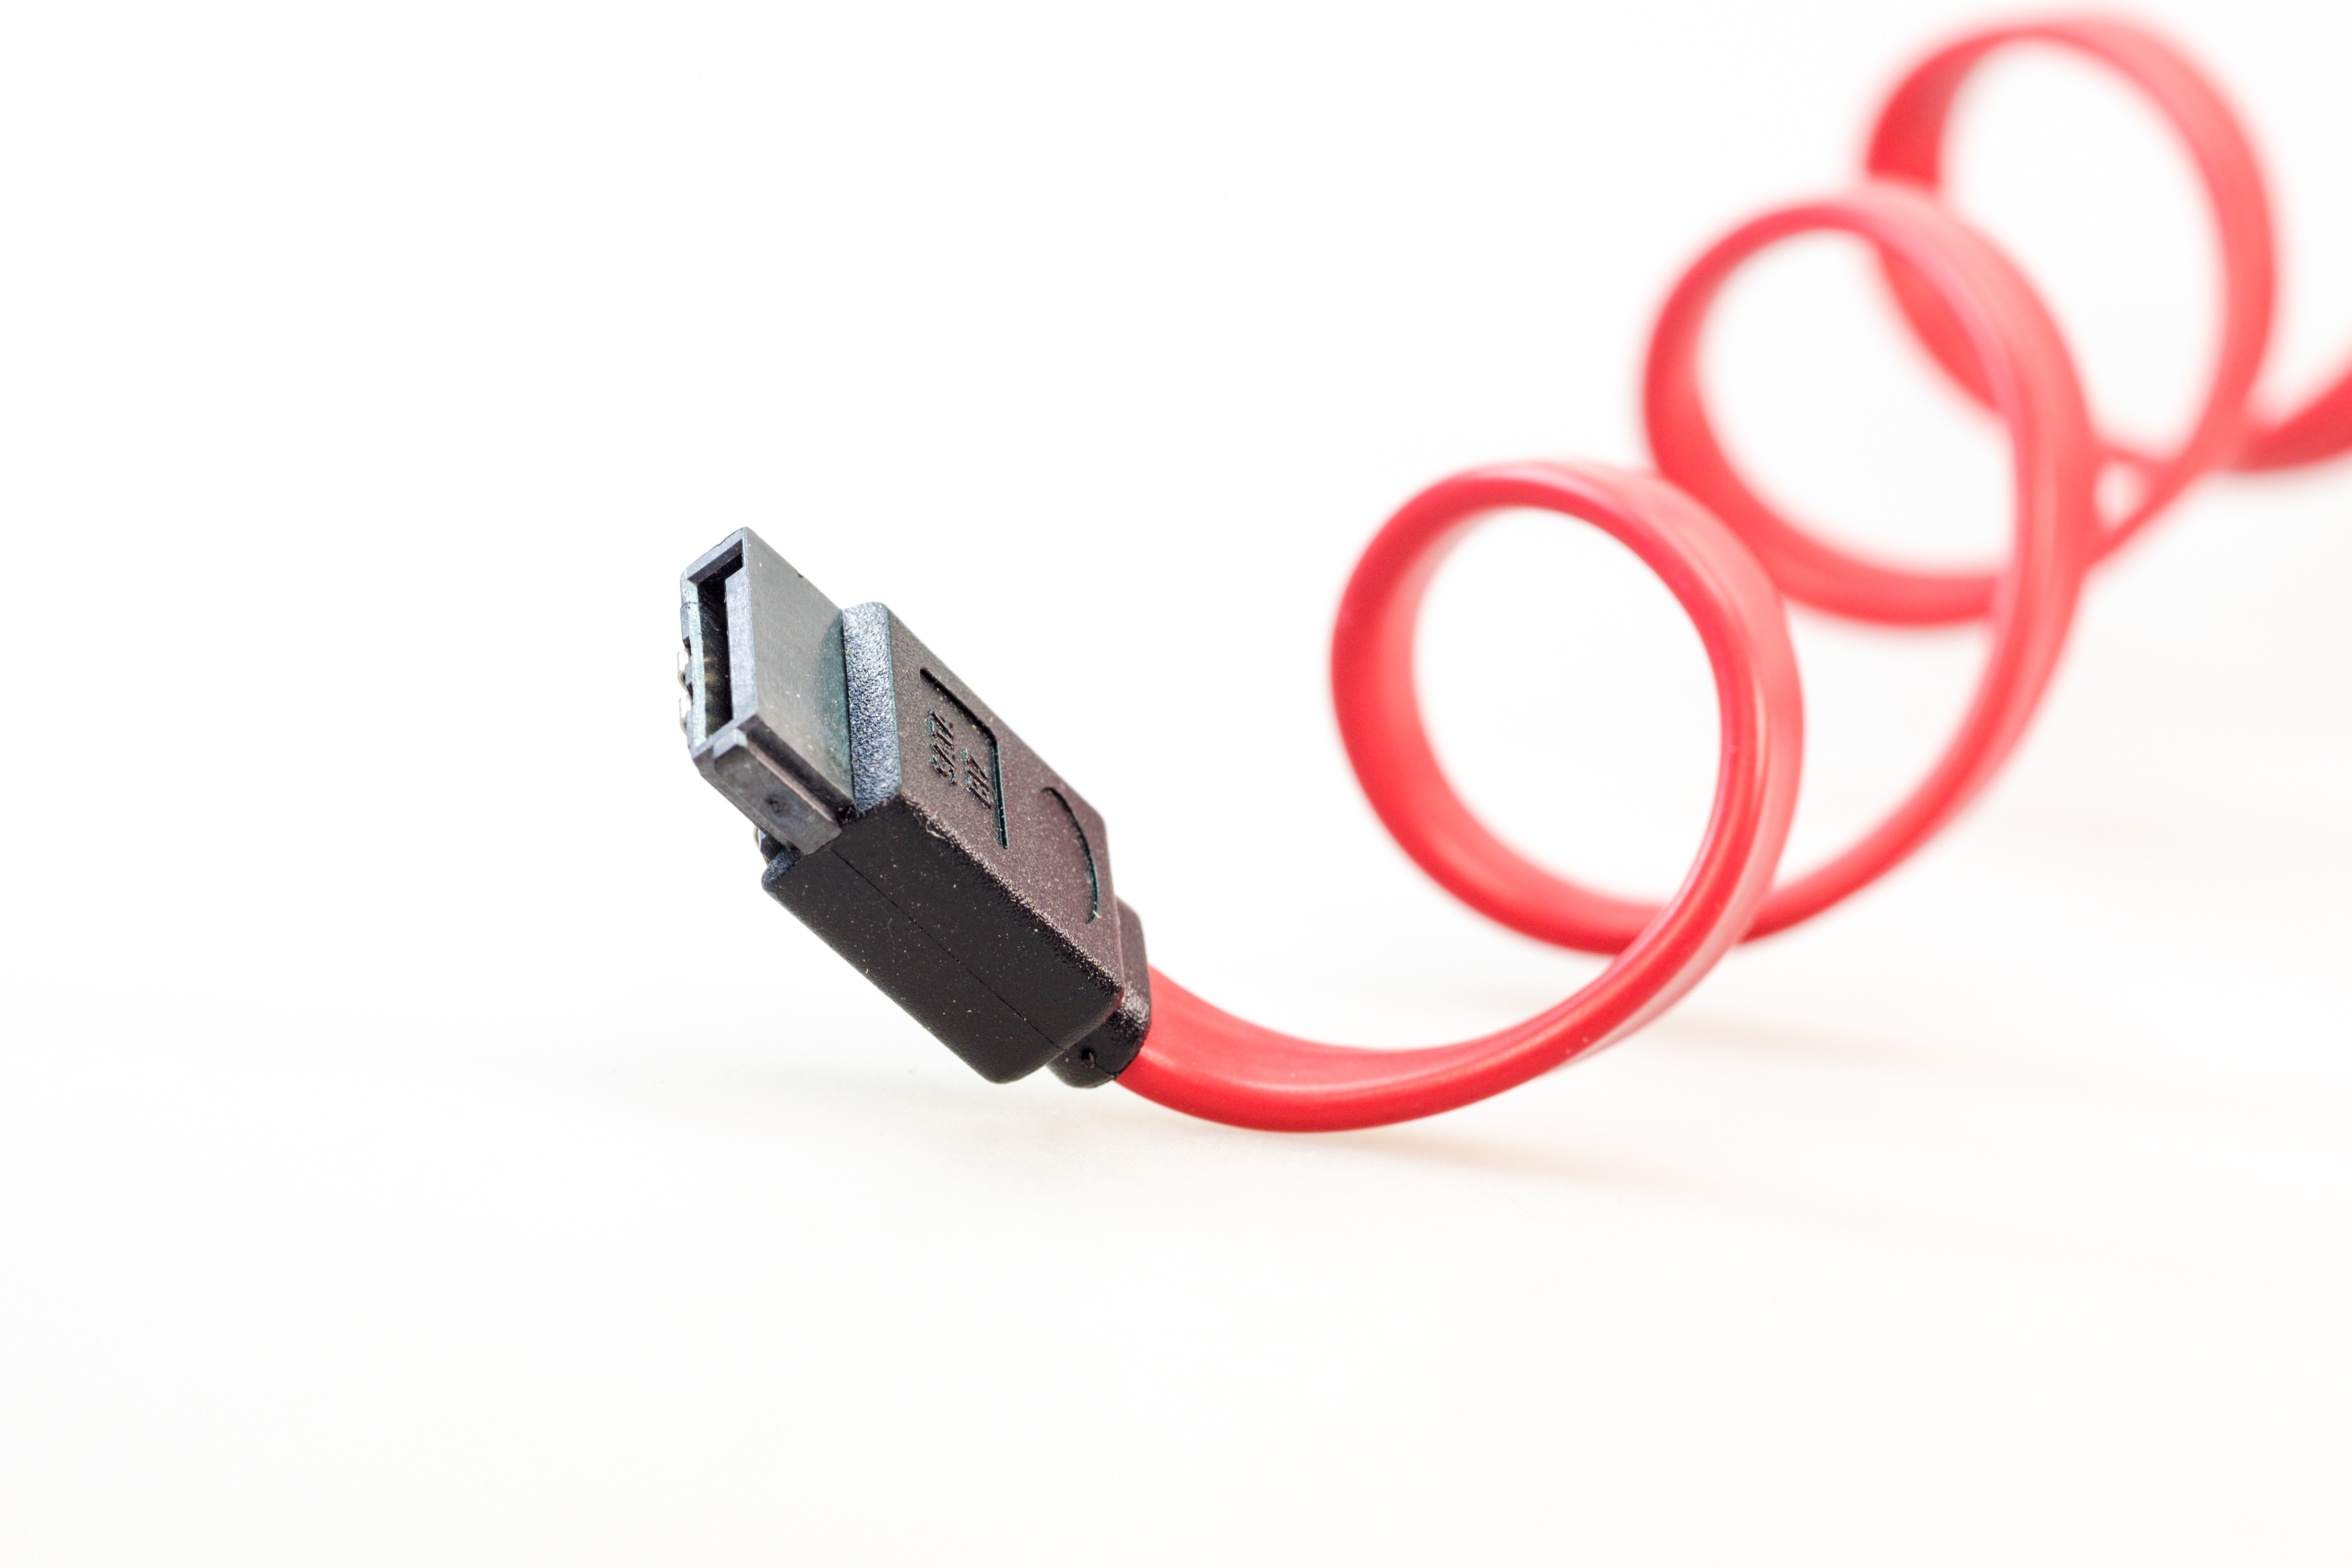
hand, technology, spiral, cable, cord, hardware, usb, connection, network, plug, electronic device, electronics accessory